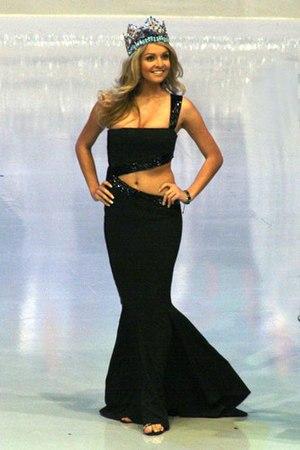
Miss République tchèque est l'élue d'un concours de beauté annuel, diffusé à la télévision tchèque. La finale a traditionnellement lieu en avril, et est retransmise sur TV Nova.
Miss Monde 2006, est la 56ᵉ élection de Miss Monde, qui s'est déroulée au Palais de la Culture et de la Science de Varsovie, en Pologne le 30 septembre 2006.
Miss World Europe est un concours de beauté issu de Miss Monde, donné à la miss européenne la mieux classée à l’élection de Miss Monde.
Taťána Kuchařová a été élue Miss République tchèque, puis Miss Monde le 30 septembre 2006 à Varsovie en Pologne. Elle est devenue la première femme de République tchèque à remporter ce titre.